Crypto (book)

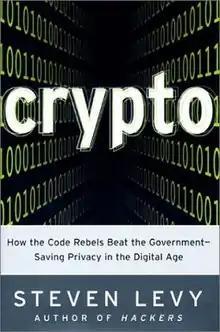
First US edition

Crypto: How the Code Rebels Beat the Government Saving Privacy in the Digital Age is a book about cryptography written by Steven Levy, published in 2001. Levy details the emergence of public key cryptography, digital signatures and the struggle between the National Security Agency and the "cypherpunks". The book details the creation of Data Encryption Standard (DES), RSA and the Clipper chip.